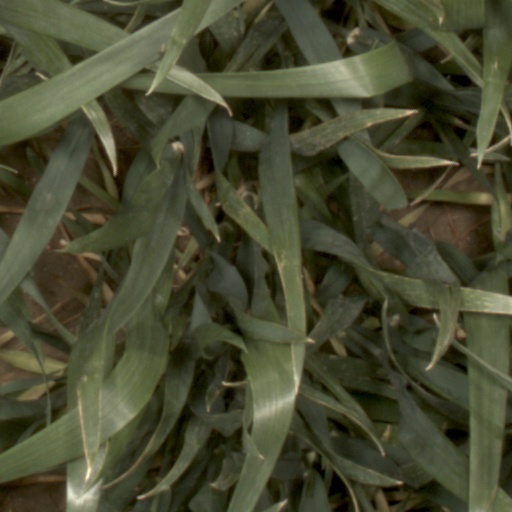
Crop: wheat